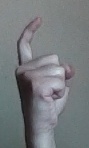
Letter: ra